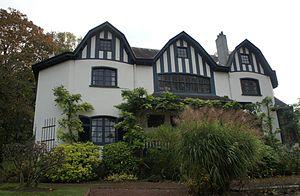
Le mouvement Art nouveau, protéïforme et international vit au travers d'une série d'évènements qui rythment sa vie et son évolution. Cet article présente ces évènements par ordre chronologique, en les classant thématiquement pour avoir une meilleure vue d'ensemble.
Henry Clement Van de Velde est un peintre, architecte, décorateur d'intérieur et enseignant belge, né le 3 avril 1863 à Anvers et mort le 15 octobre 1957 à Oberägeri.
L'Art social est un concept apparu à la fin du XIXᵉ siècle en France dans la foulée des revendications sociales portées par des groupes d'intellectuels anarchistes et de politiciens solidaristes. Cette idée s'inscrit dans une démarche moderniste en occident valorisant les arts utiles à la société et s'opposant au concept de l'Art pour l'Art et de l'Art académique. Quelques artistes des avant-gardes s'associent au concept sur le plan théorique et éducatif. Les architectes et les artistes-artisans des métiers de l'art sont les principaux intervenants aux développements des différents mouvements artistiques et propositions esthétiques transformant le cadre de vie sociale de 1890 à 1960. La fin de la modernité et des avant-gardes artistiques et l'avènement d'un espace public hautement esthétisé au milieu du XXᵉ siècle ouvrent de nouvelles voies artistiques. L'une dite Art contemporain rompt avec la tradition des beaux-arts, applique les idées de Marcel Duchamp appuyé par les institutions académiques, les musées et galeries d'art, les collectionneurs et le marché de l'art.
Cet article recense le patrimoine immobilier protégé à Uccle. Le patrimoine immobilier protégé fait partie du patrimoine culturel en Belgique.